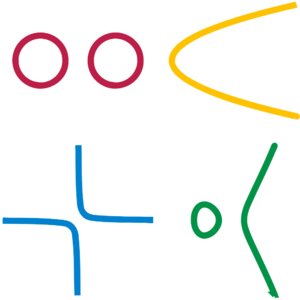
En mathématiques, et plus particulièrement en géométrie, la notion de variété peut être appréhendée intuitivement comme la généralisation de la classification qui établit qu'une courbe est une variété de dimension 1 et une surface est une variété de dimension 2. Une variété de dimension n, où n désigne un entier naturel, est un espace topologique localement euclidien, c'est-à-dire dans lequel tout point appartient à une région qui s'apparente à un tel espace.